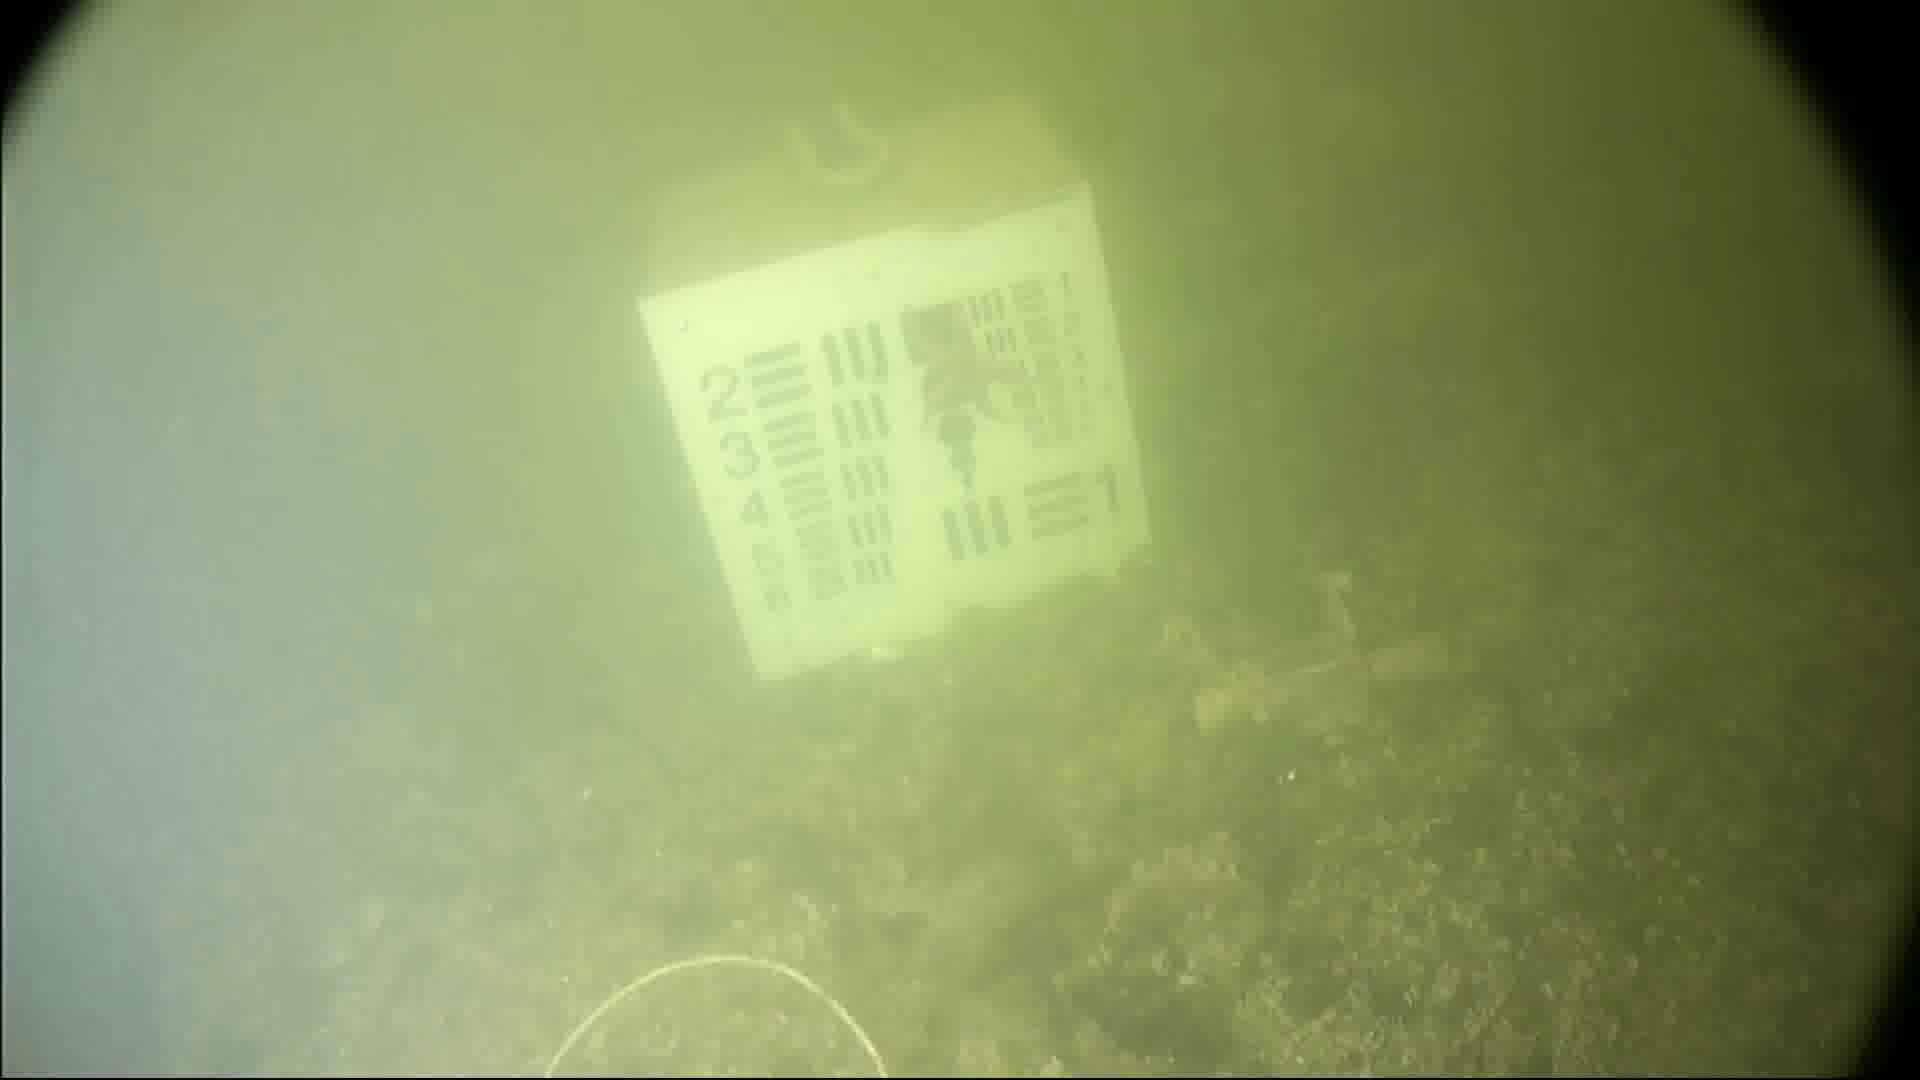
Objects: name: starfish